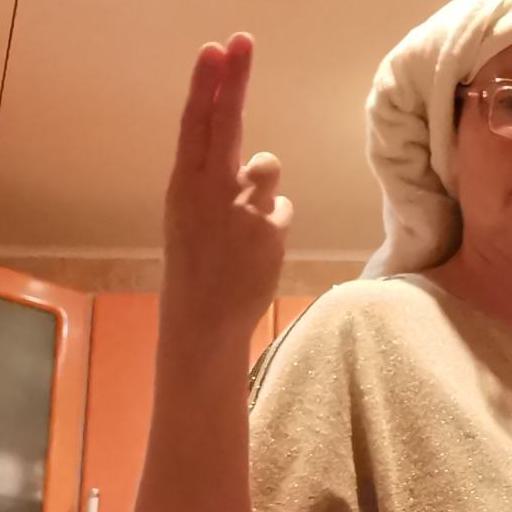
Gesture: two_up_inverted